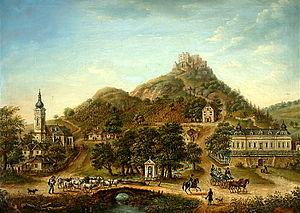
Şiria est une commune du județ d'Arad. Elle se compose de trois villages : Galşa, Mâsca et Şiria.